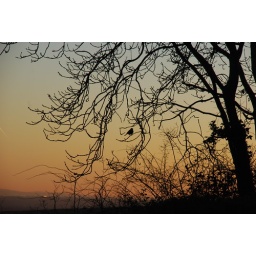
bird in tree